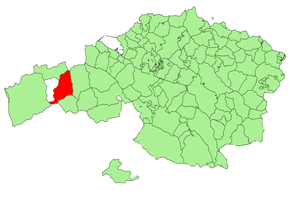
Artzentales en basque ou Arcentales en espagnol est une commune de Biscaye dans la communauté autonome du Pays basque en Espagne.